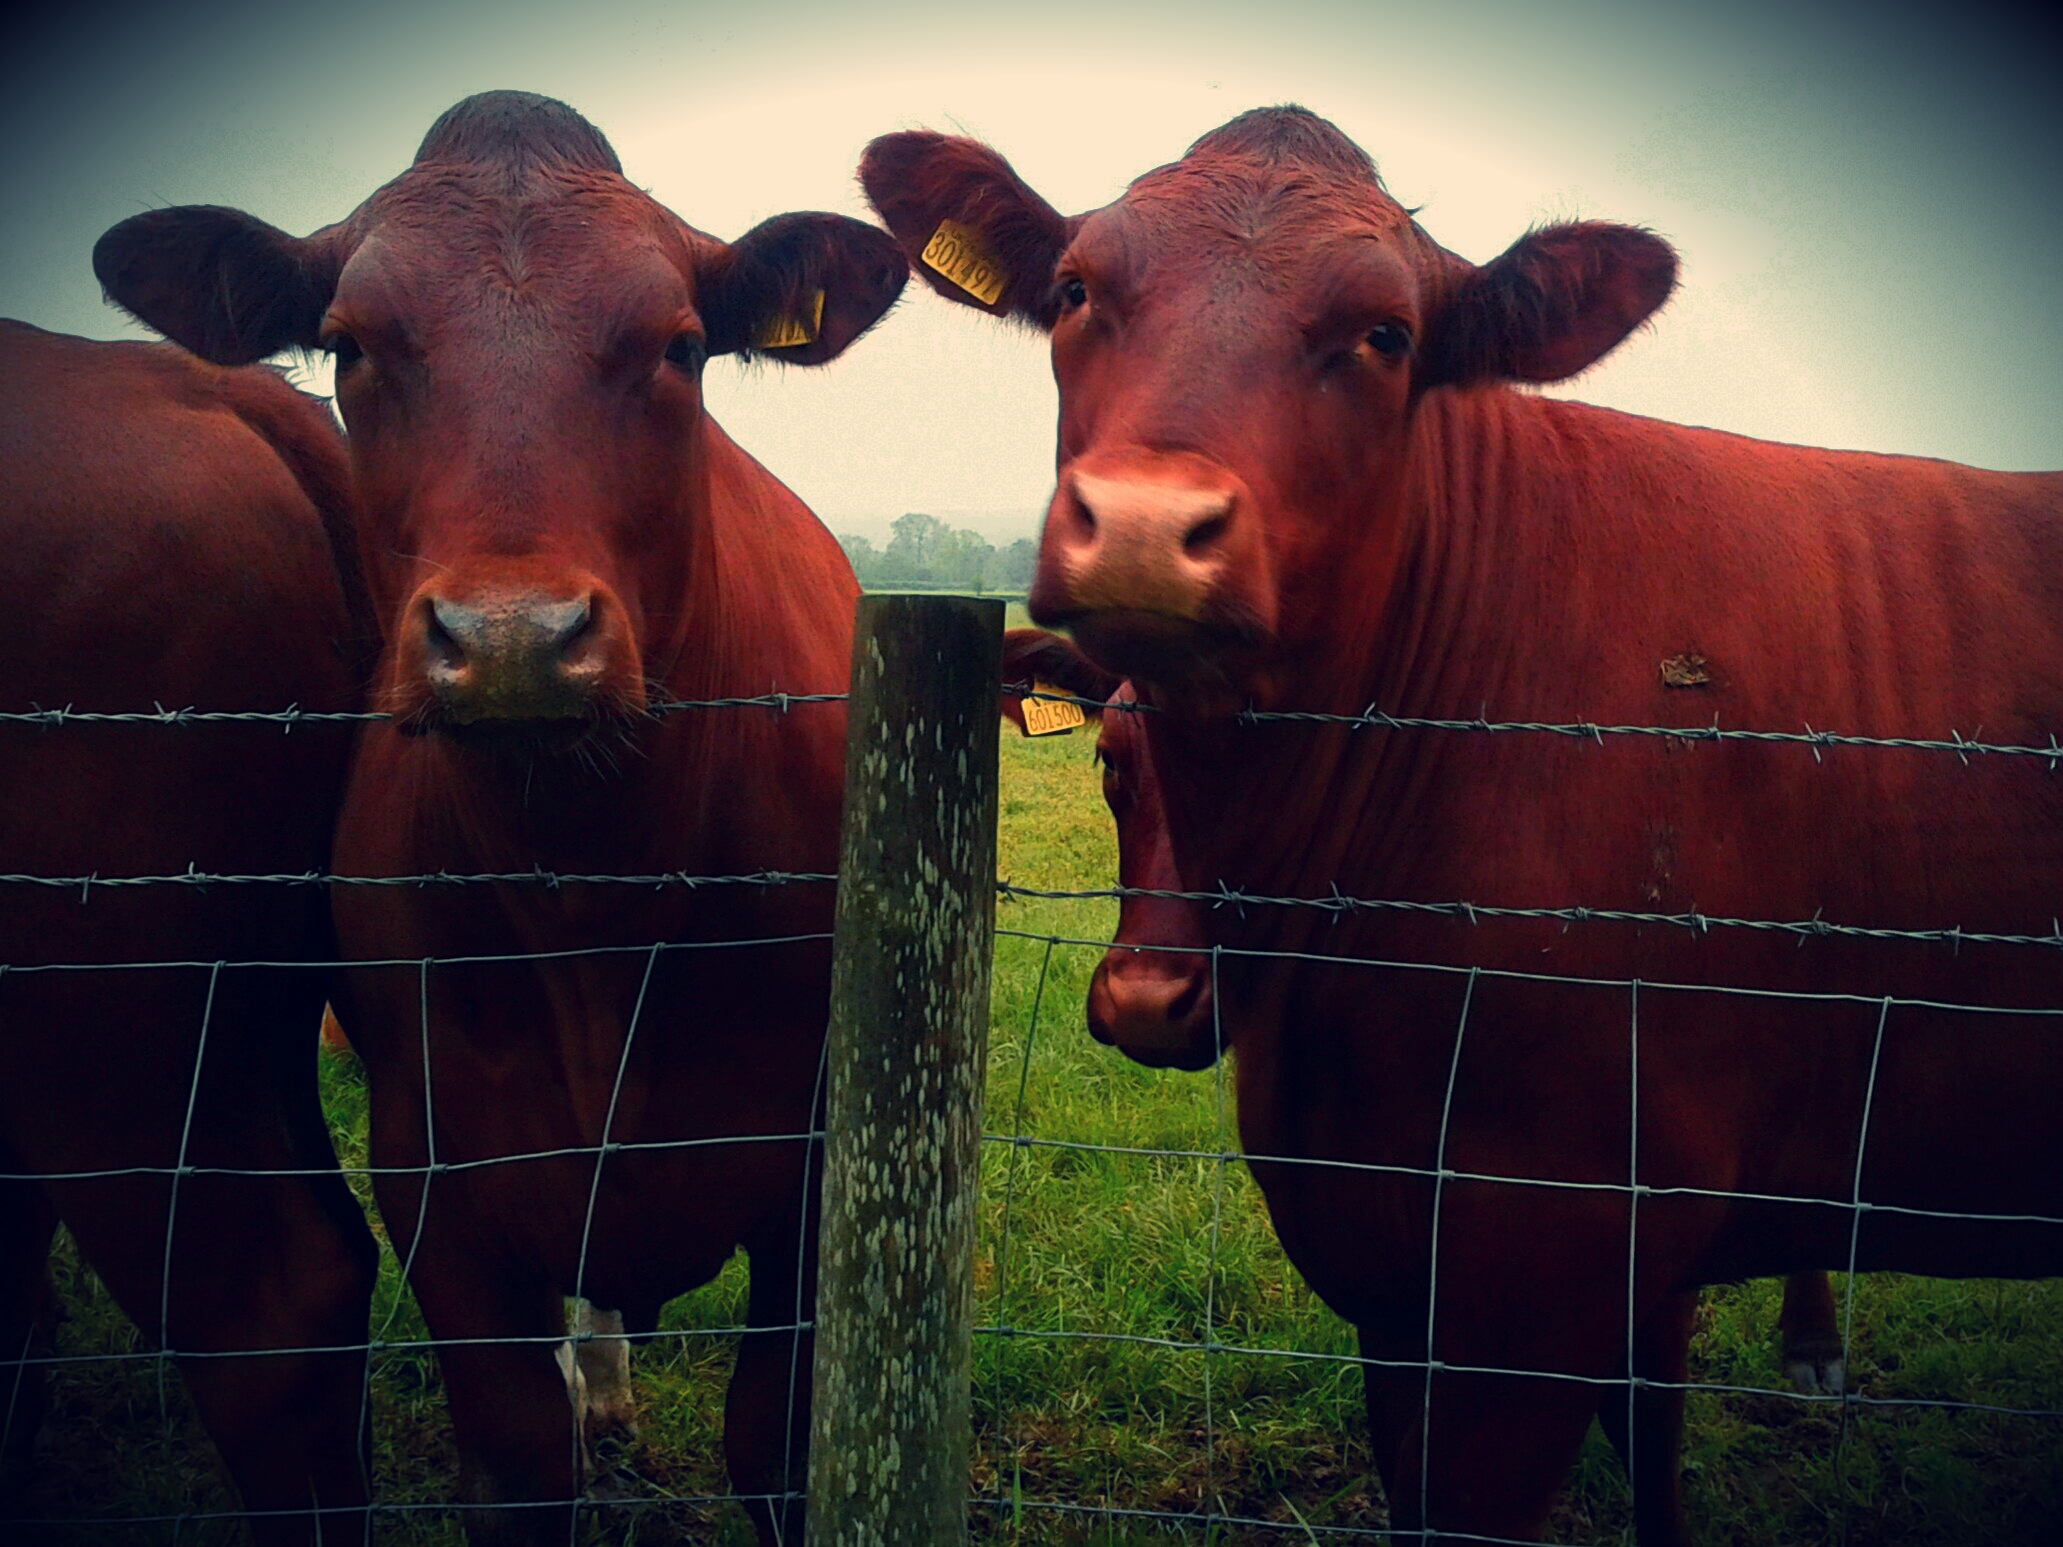
grass, fence, field, wildlife, mammal, fauna, cows, bull, eartag, dairy cow, cattle like mammal